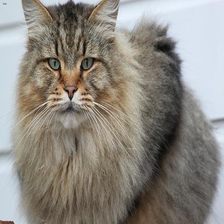
Species: cat
Breed: Maine Coon